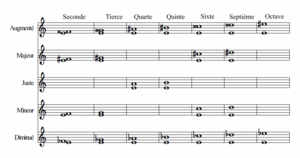
Intervalles occidentaux - Tableau
En musique, l'intervalle entre deux notes est l'écart entre leurs hauteurs respectives. Cet intervalle est dit harmonique si les deux notes sont simultanées, mélodique si les deux notes sont émises successivement.